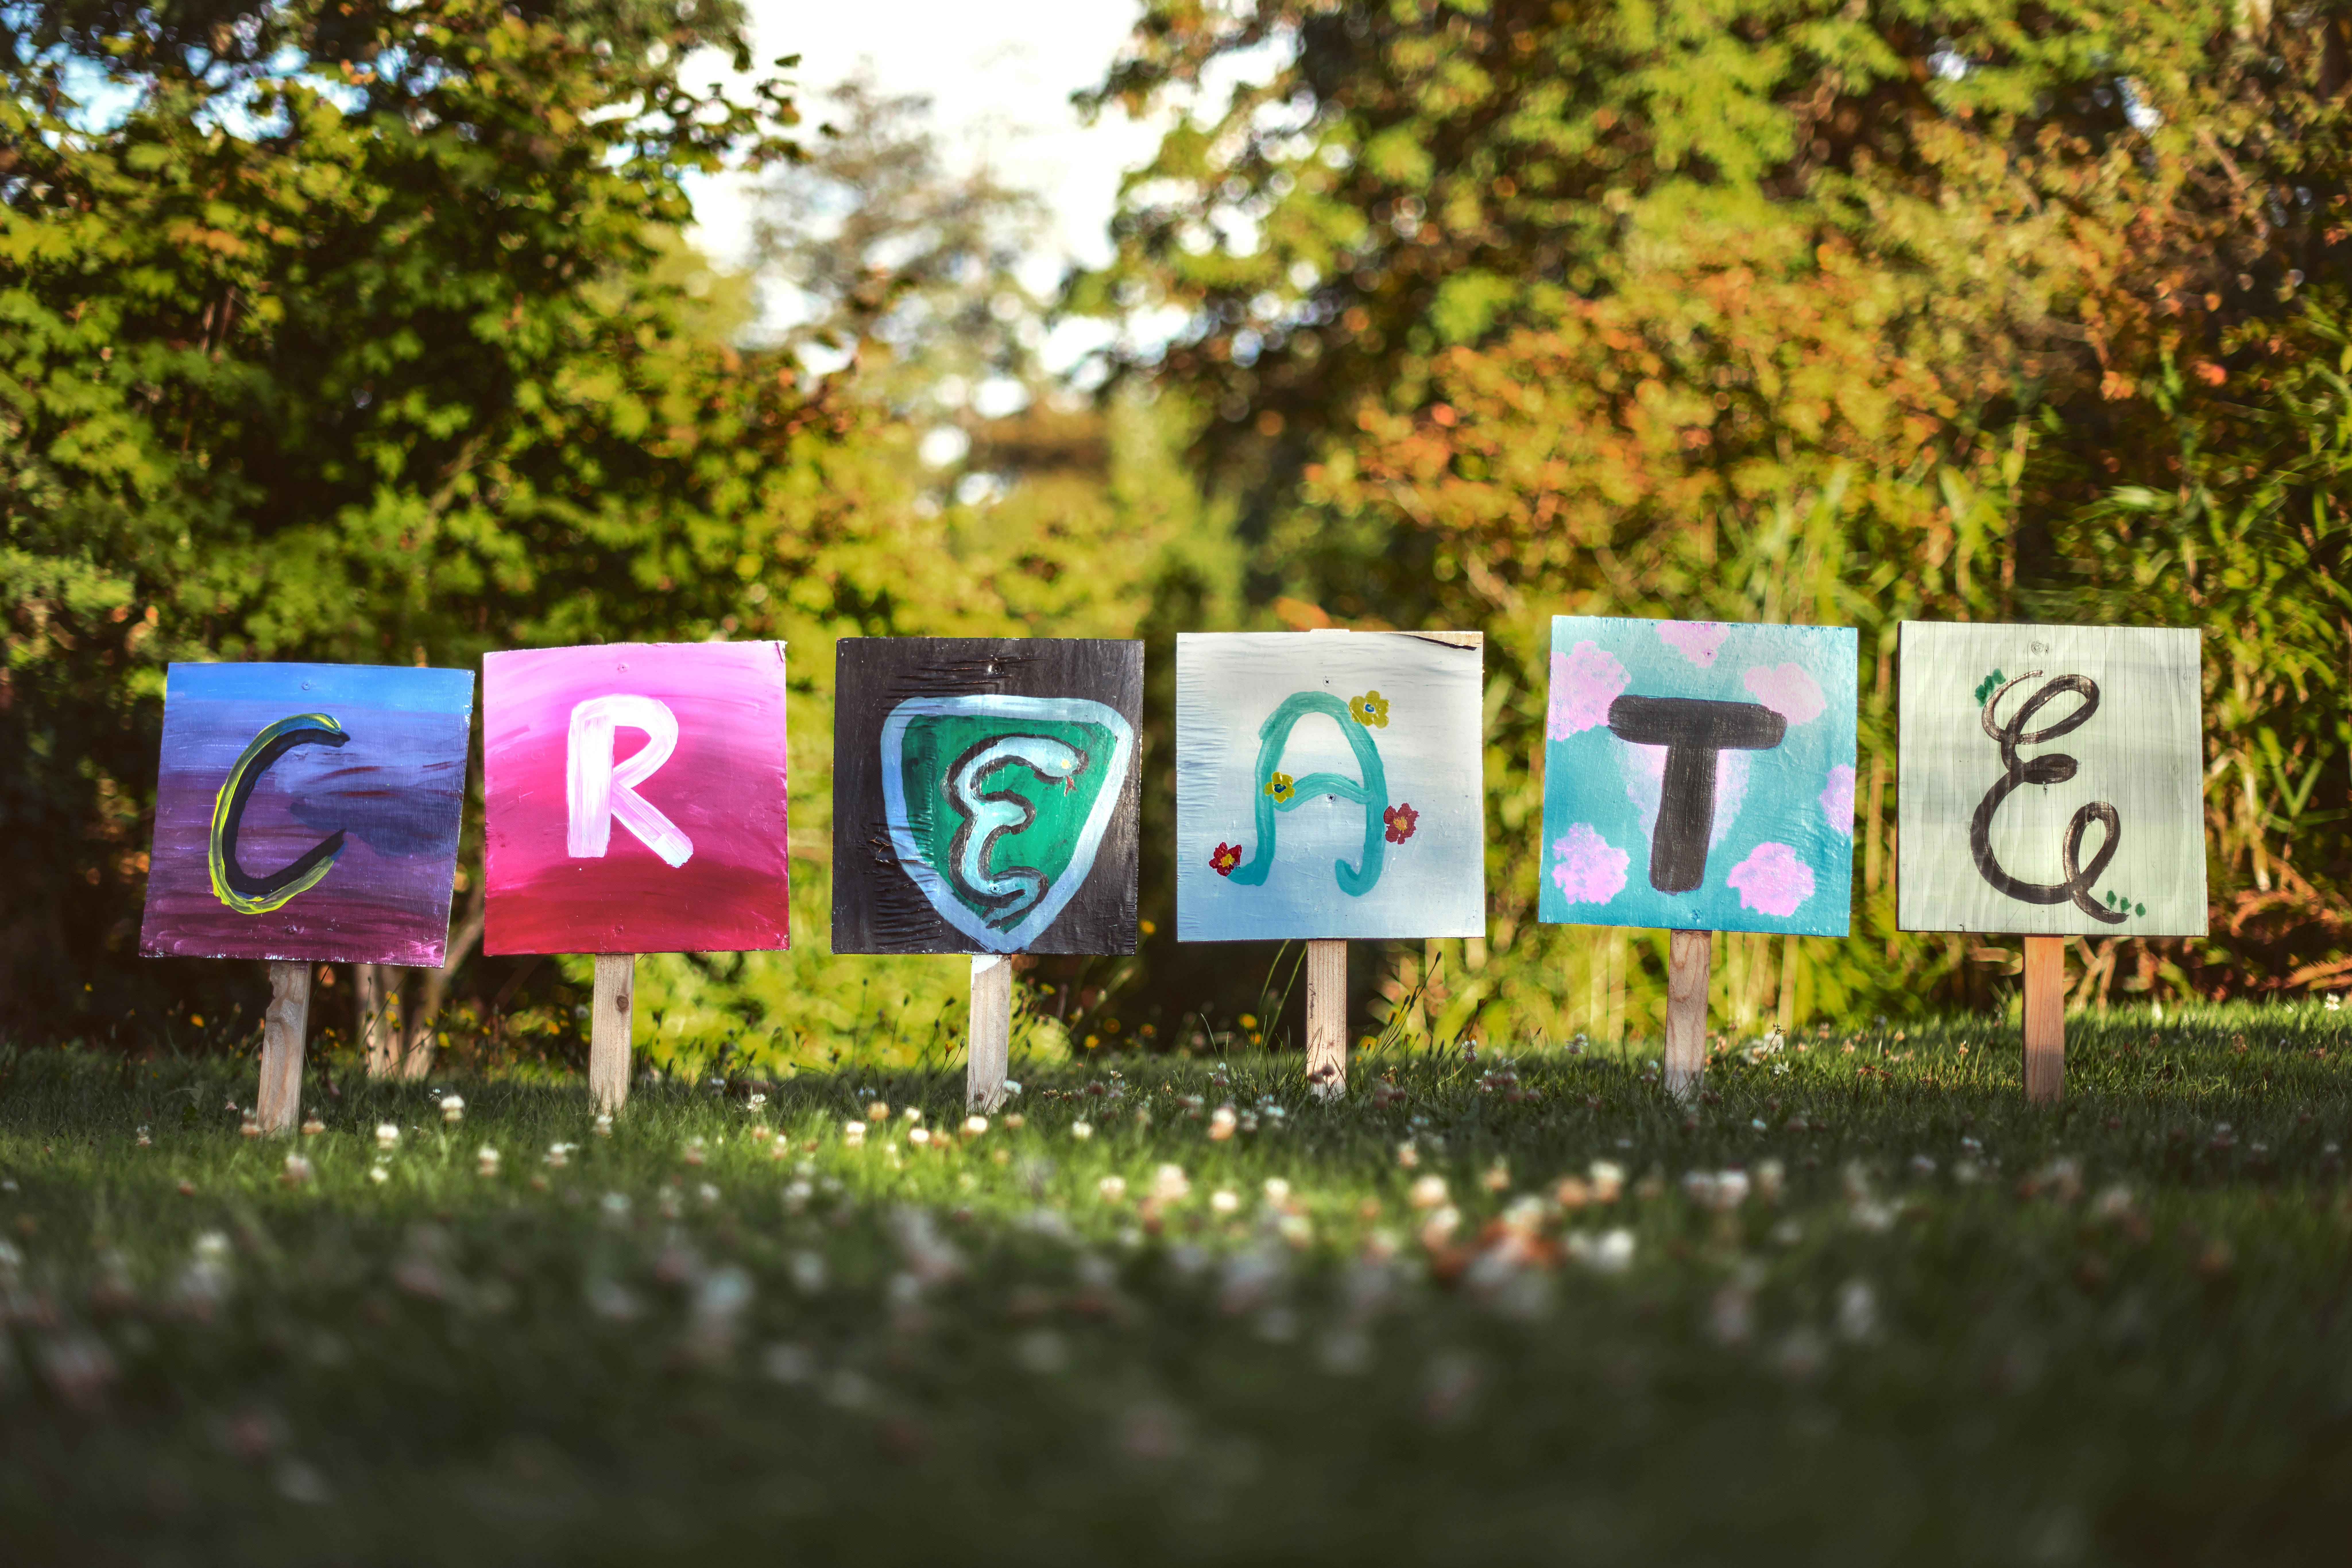
nature, green, grass, tree, advertising, plant, sign, signage